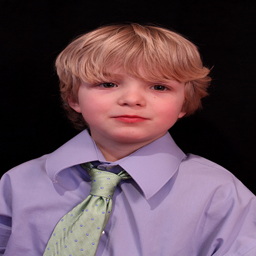
A little boy wearing a button up shirt and a tie.
A very cute small boy with a pretty shirt and tie on.
A school boy poses for the camera while wearing an ill-fitting shirt and necktie.
A young child poses for a portrait in ill fitting clothes.
a little boy with a purple shirt and tie